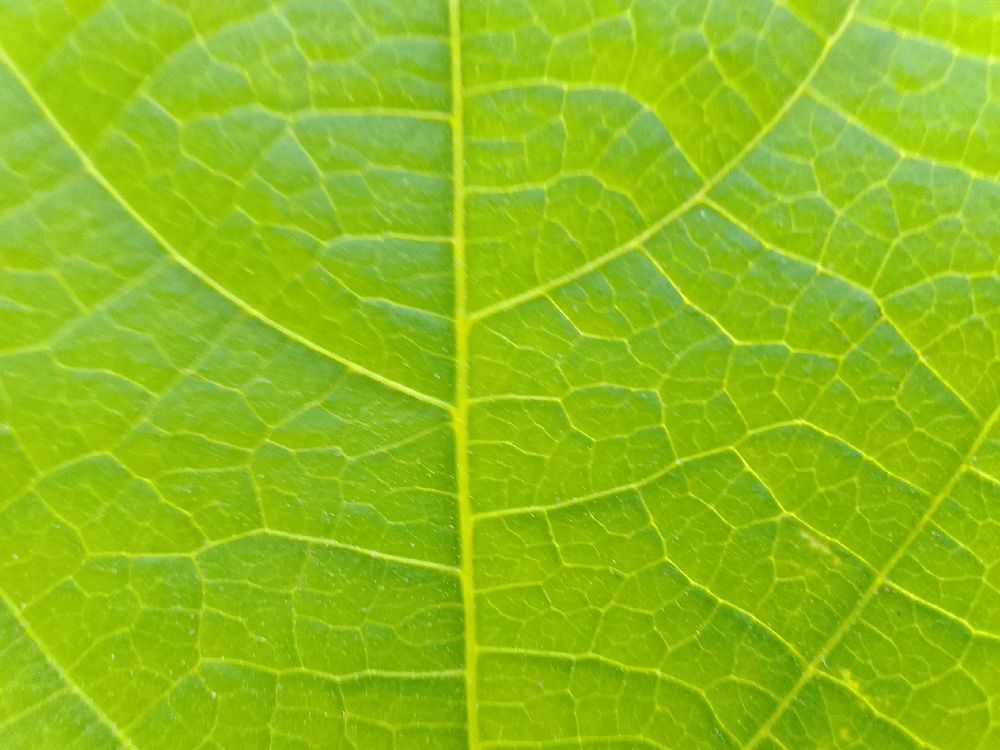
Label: healthy